Describe the emotion expressed in this image:  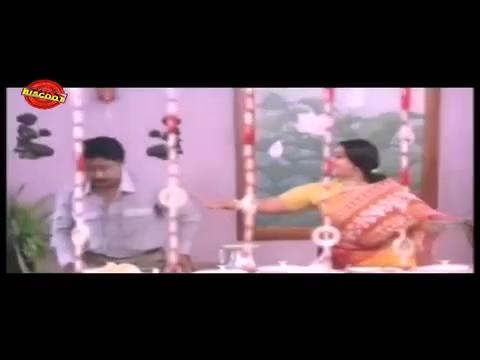
This person displays Fear, valence and arousal with high intensity.